Muroto (train)

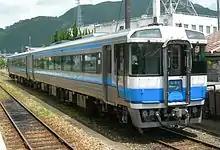
Kiha 185 series train on a "Muroto" service in May 2010

The was a limited express service in Japan operated by JR Shikoku. It ran from to , and continued on from Mugi to as a Local service.